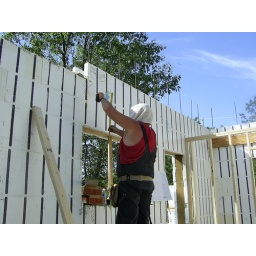
Getting ready for beams over the kitchen window